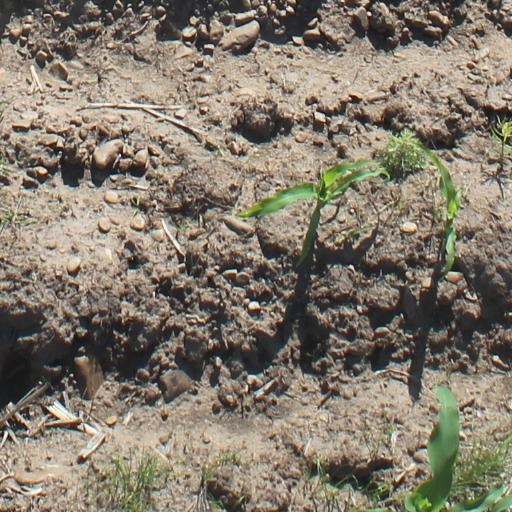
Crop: maize; corn